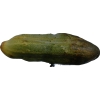
Label: cucumber